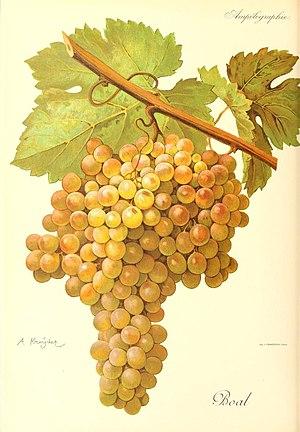
Illustration du cépage Boal par Alexis Kreyder dans l'ouvrage ""Ampélographie
Le bual est une famille de cépages portugais entrant dans la composition de certains vins de Madère, recommandé ou autorisé dans tout le Portugal méridional, considéré comme le meilleur cépage du porto blanc. Il présente un bon niveau de sucre et une grande richesse.
Le madeira, est un vin doux naturel, élevé en rancio, produit dans l'archipel portugais de Madère.